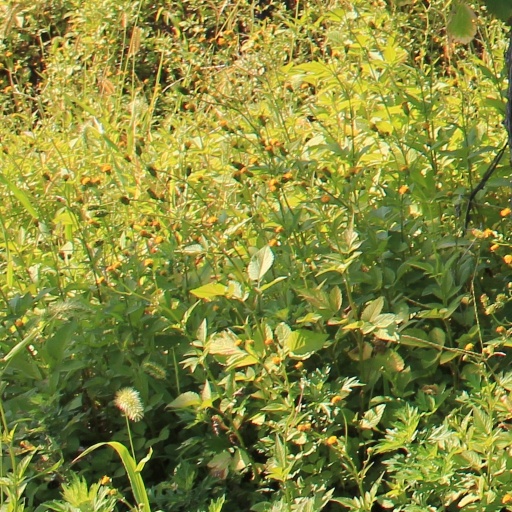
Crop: grape